Mangad Fort

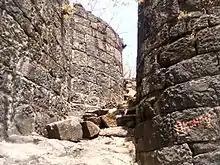
Fort entrance

To the south of this fort, there is Jore valley. To the east, there is Konkan Diva Fort. To the southwest, there is a village Gangawali, which is the birthplace of Chhattrapati Shahu.